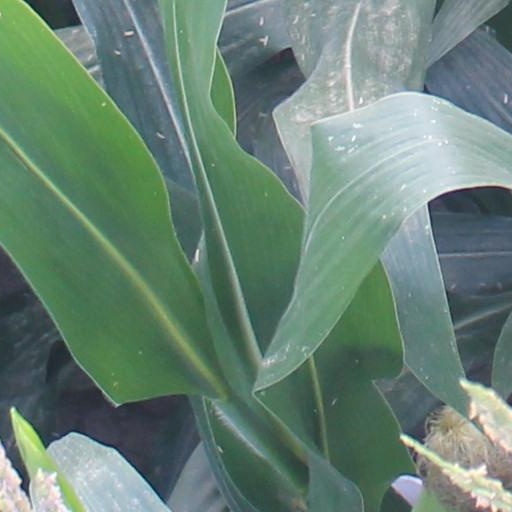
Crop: maize; corn